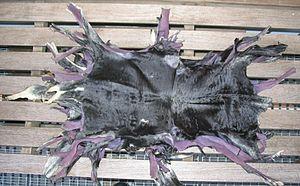
Breitschwanz, breitschwantz Italiano: Breitschwanz Español: Breitschwanz Русский: Karakultscha